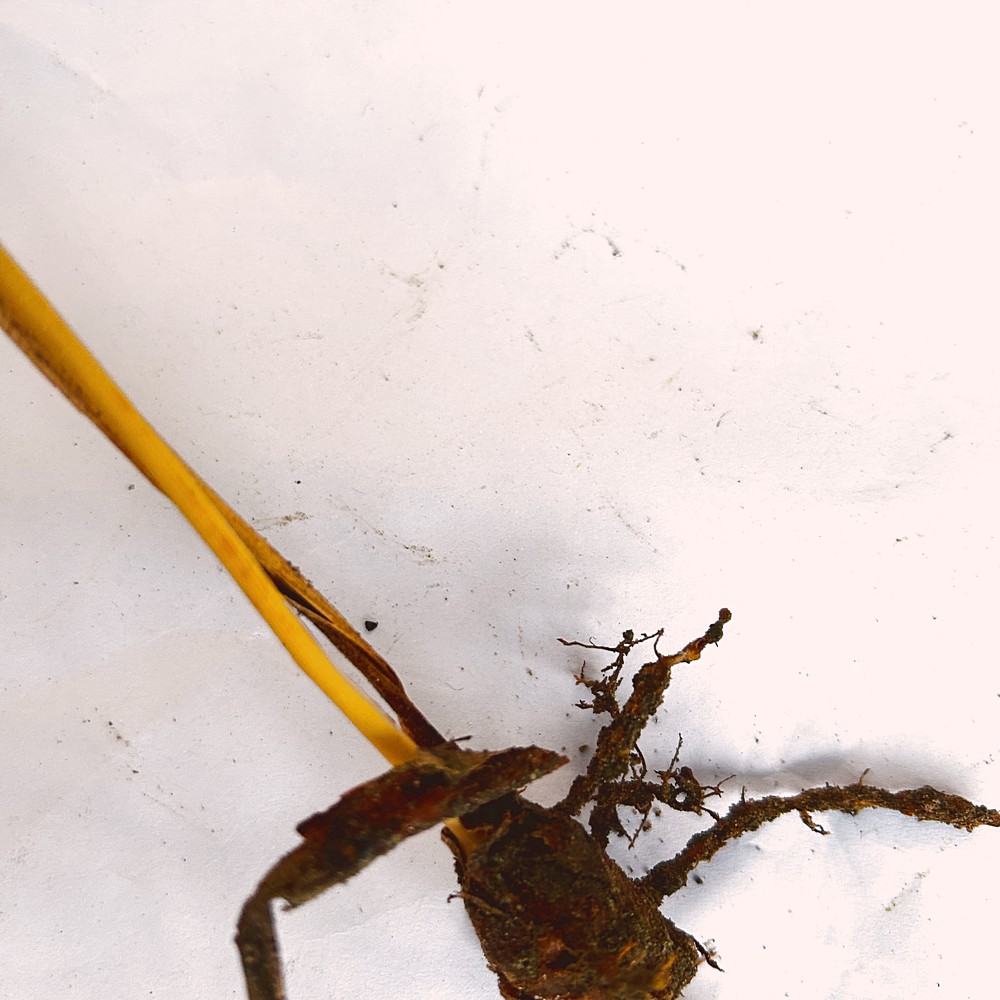
Label: Rhizome Disease Root